Platigliole Glacier

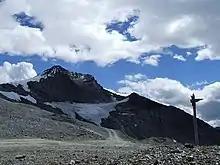
The Platigliole mountain pass

The Platigliole Glacier was a glacier in the Northern Italian Alps near to the border with Switzerland. It marked the border between Italian Lombardy and the Austro-Hungarian Empire until the First World War, when it was the scene of mountain warfare, during the White War. After the war the Treaty of Saint-Germain-en-Laye granted the glacier to Italy. The glacier fragmented later in the 20th century and by 2021 had largely melted, releasing artefacts from the war.